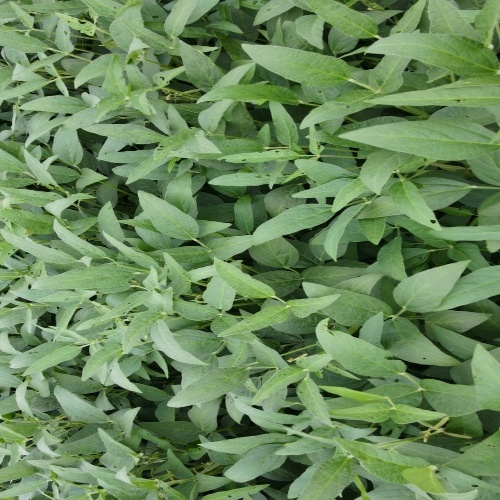
Label: Diabrotica_speciosa